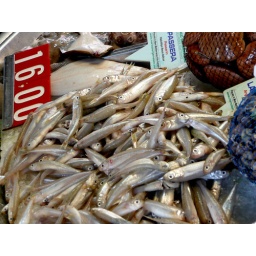
On the fish market in Venice